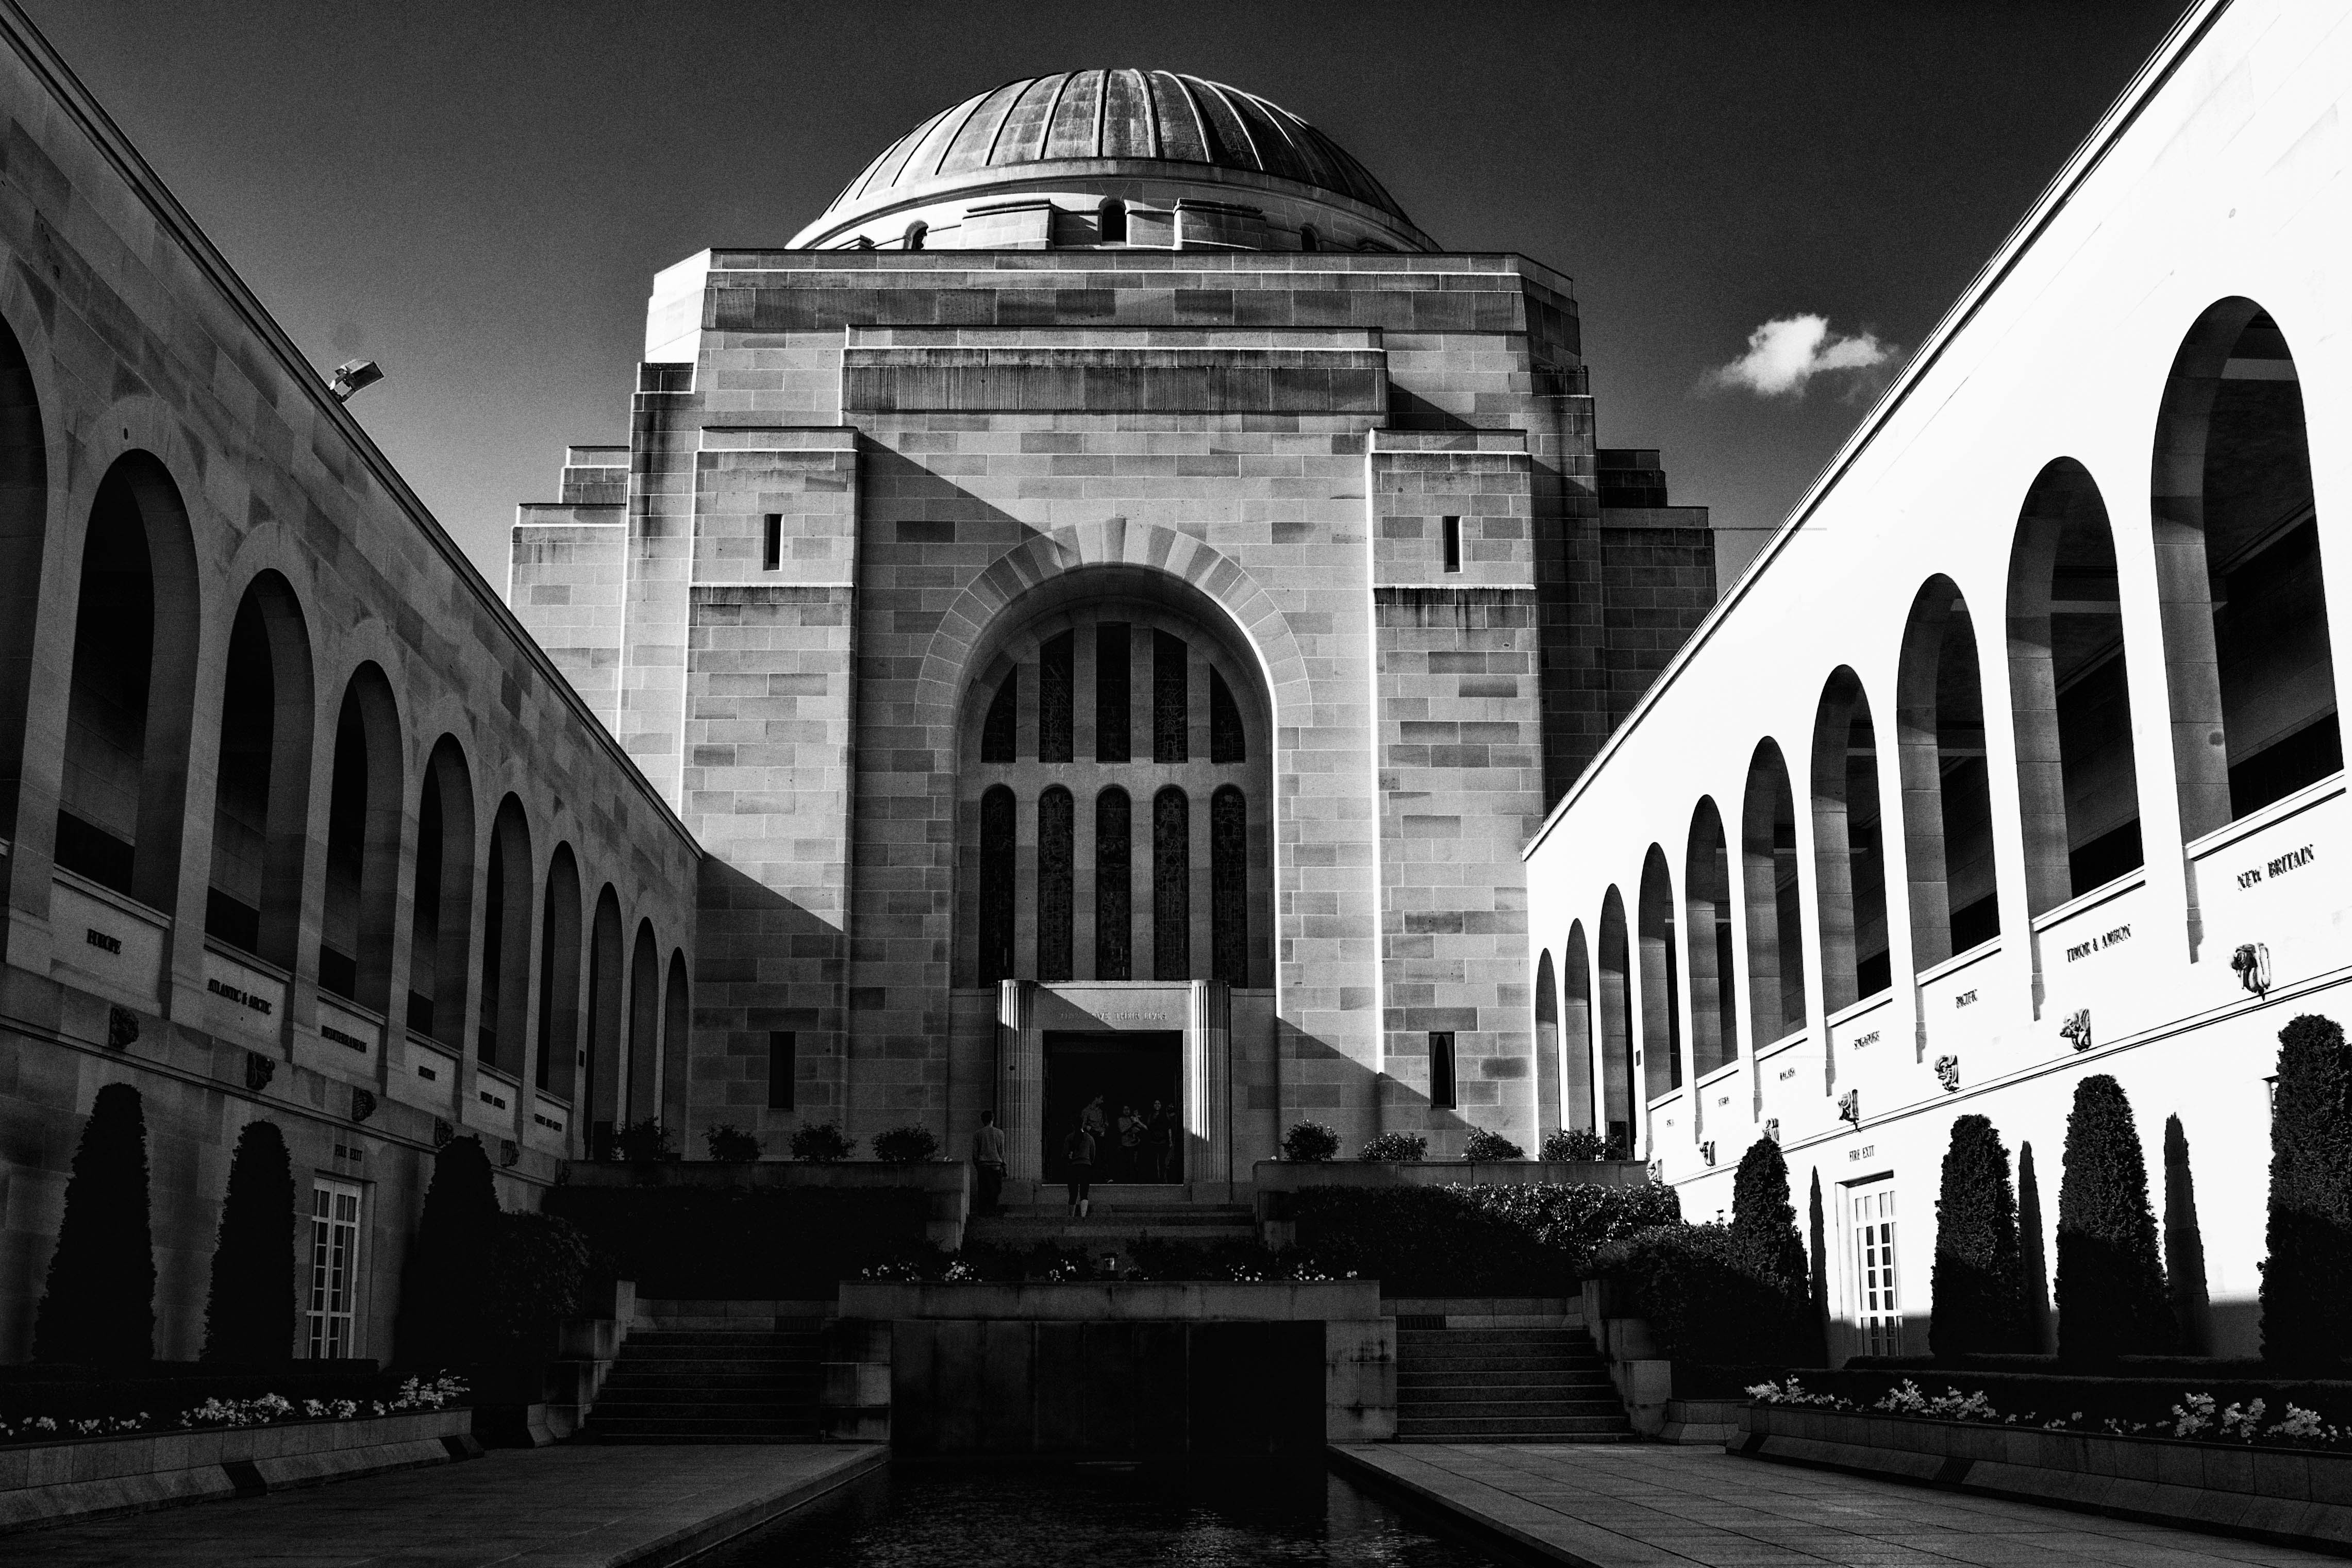
black and white, architecture, road, street, photography, building, city, cityscape, downtown, transport, landmark, black, monochrome, australia, shape, metropolis, urban area, monochrome photography, human settlement